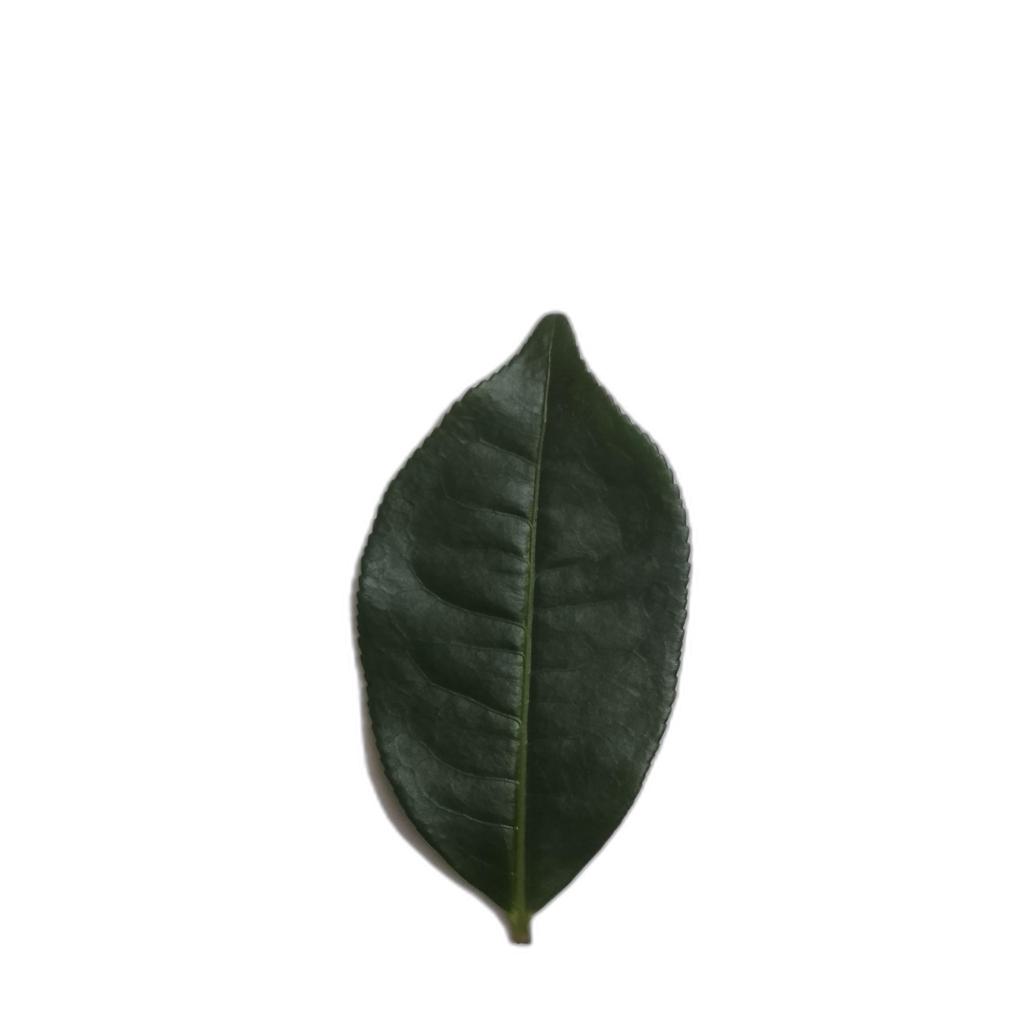
Label: Healthy